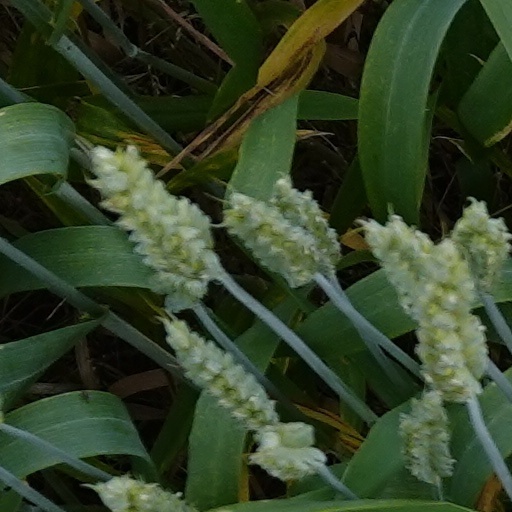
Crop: wheat